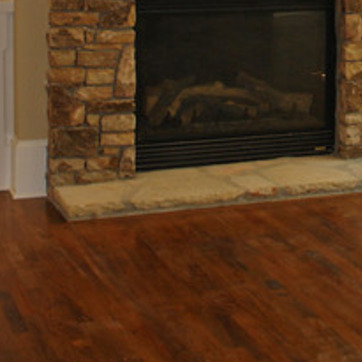
Material: stone